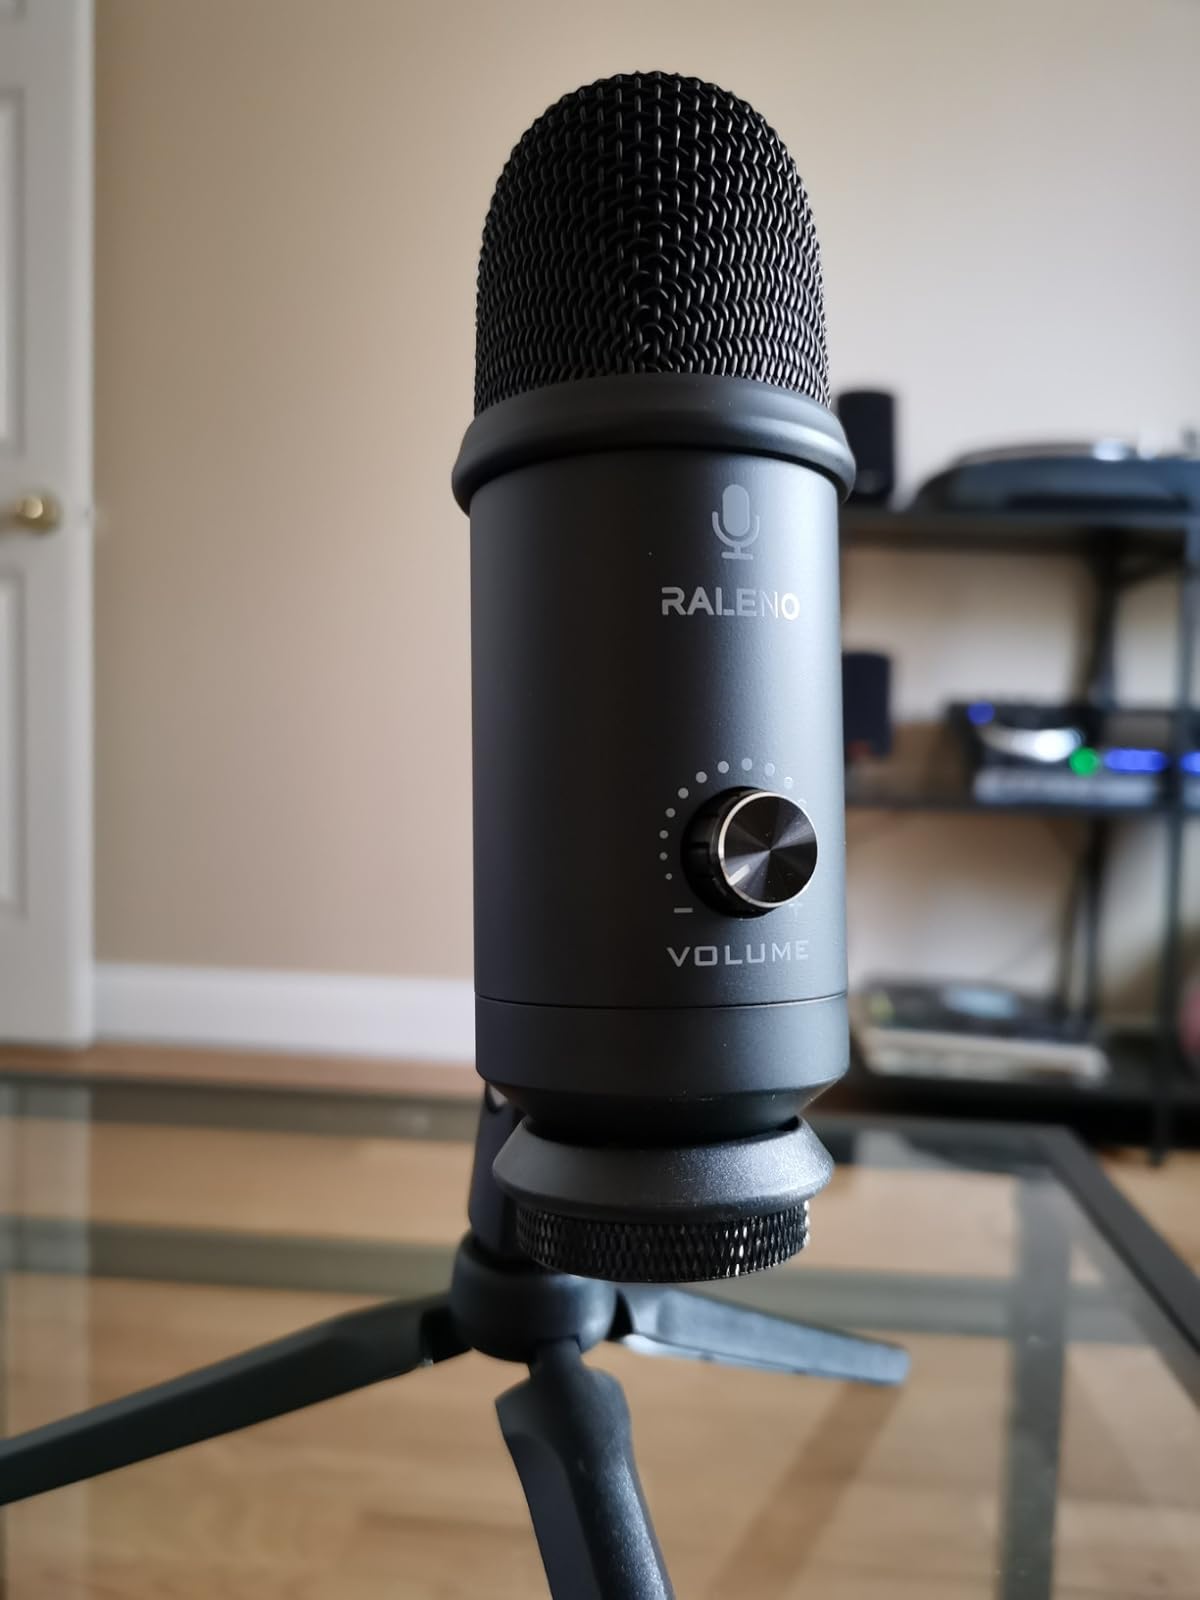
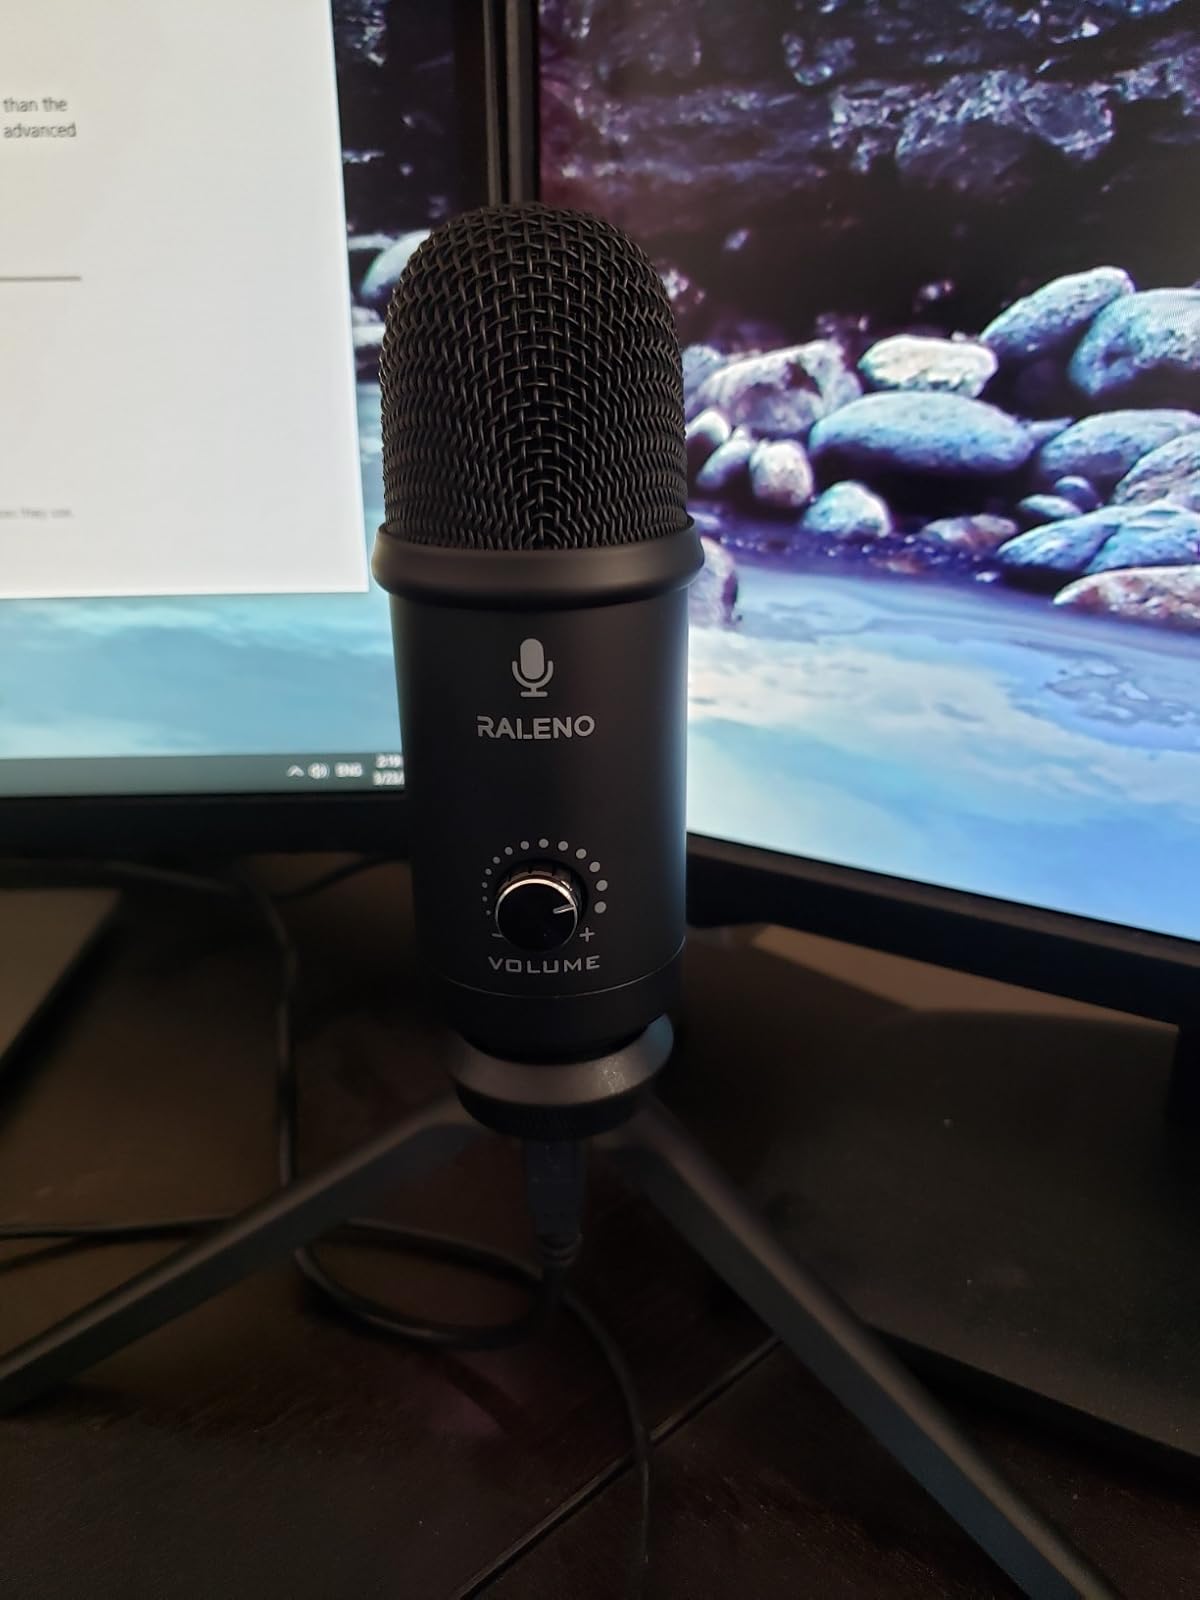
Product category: microphone
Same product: yes